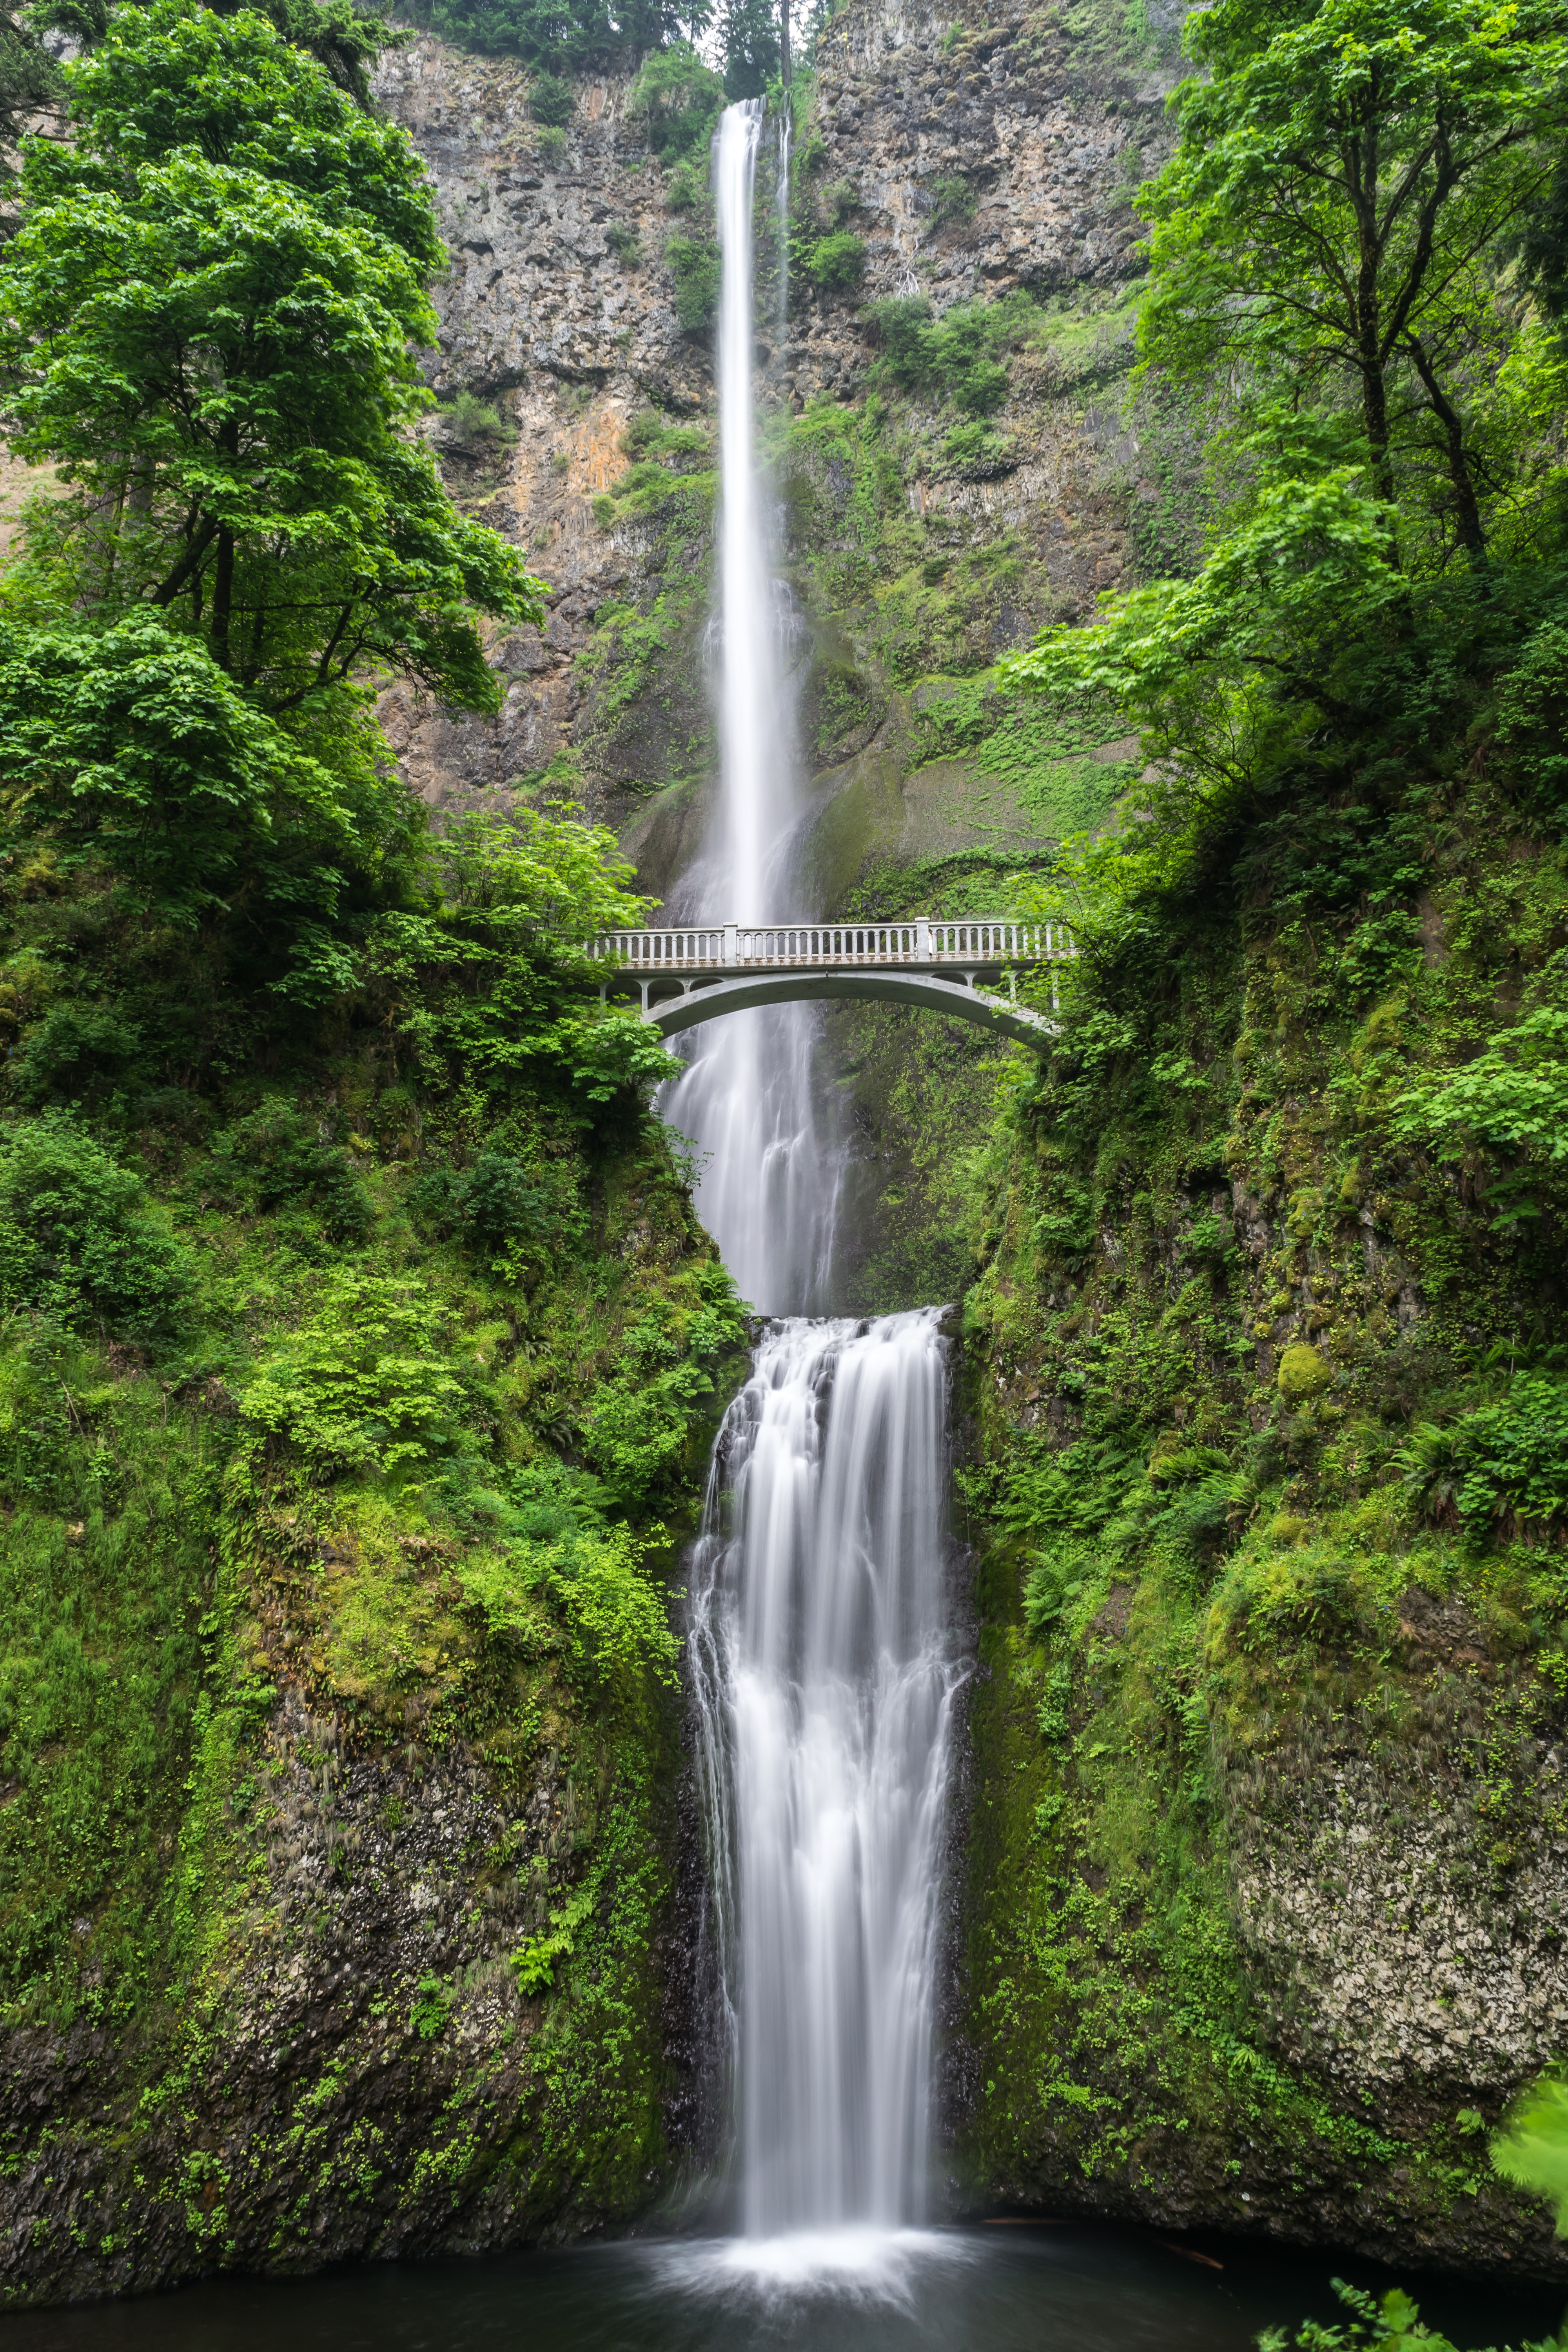
water, nature, forest, outdoor, waterfall, mountain, environment, foliage, green, flow, cascade, jungle, flowing, scenic, tropical, scenery, fresh, body of water, greenery, rainforest, ravine, wasserfall, water feature, watercourse